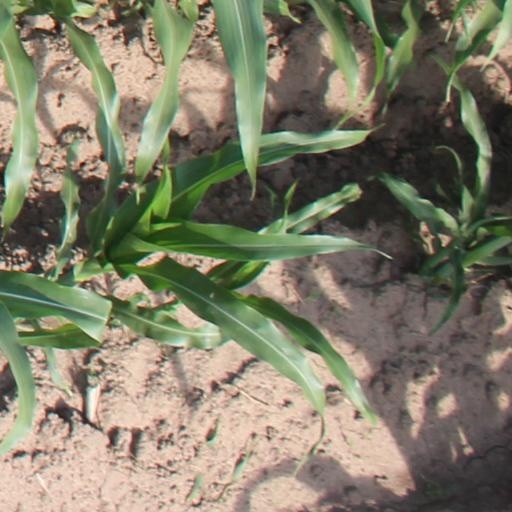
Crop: maize; corn